As the Devil Commands

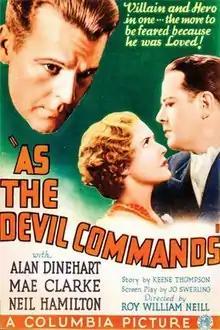

As the Devil Commands is a 1932 American pre-Code film written by Jo Swerling from a story by Keene Thompson. It is directed by Roy William Neill and stars Alan Dinehart, Mae Clarke and Neil Hamilton.